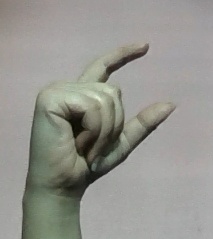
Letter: dal